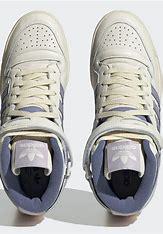
Brand: adidas
Model: originals Adidas Originals Forum 84